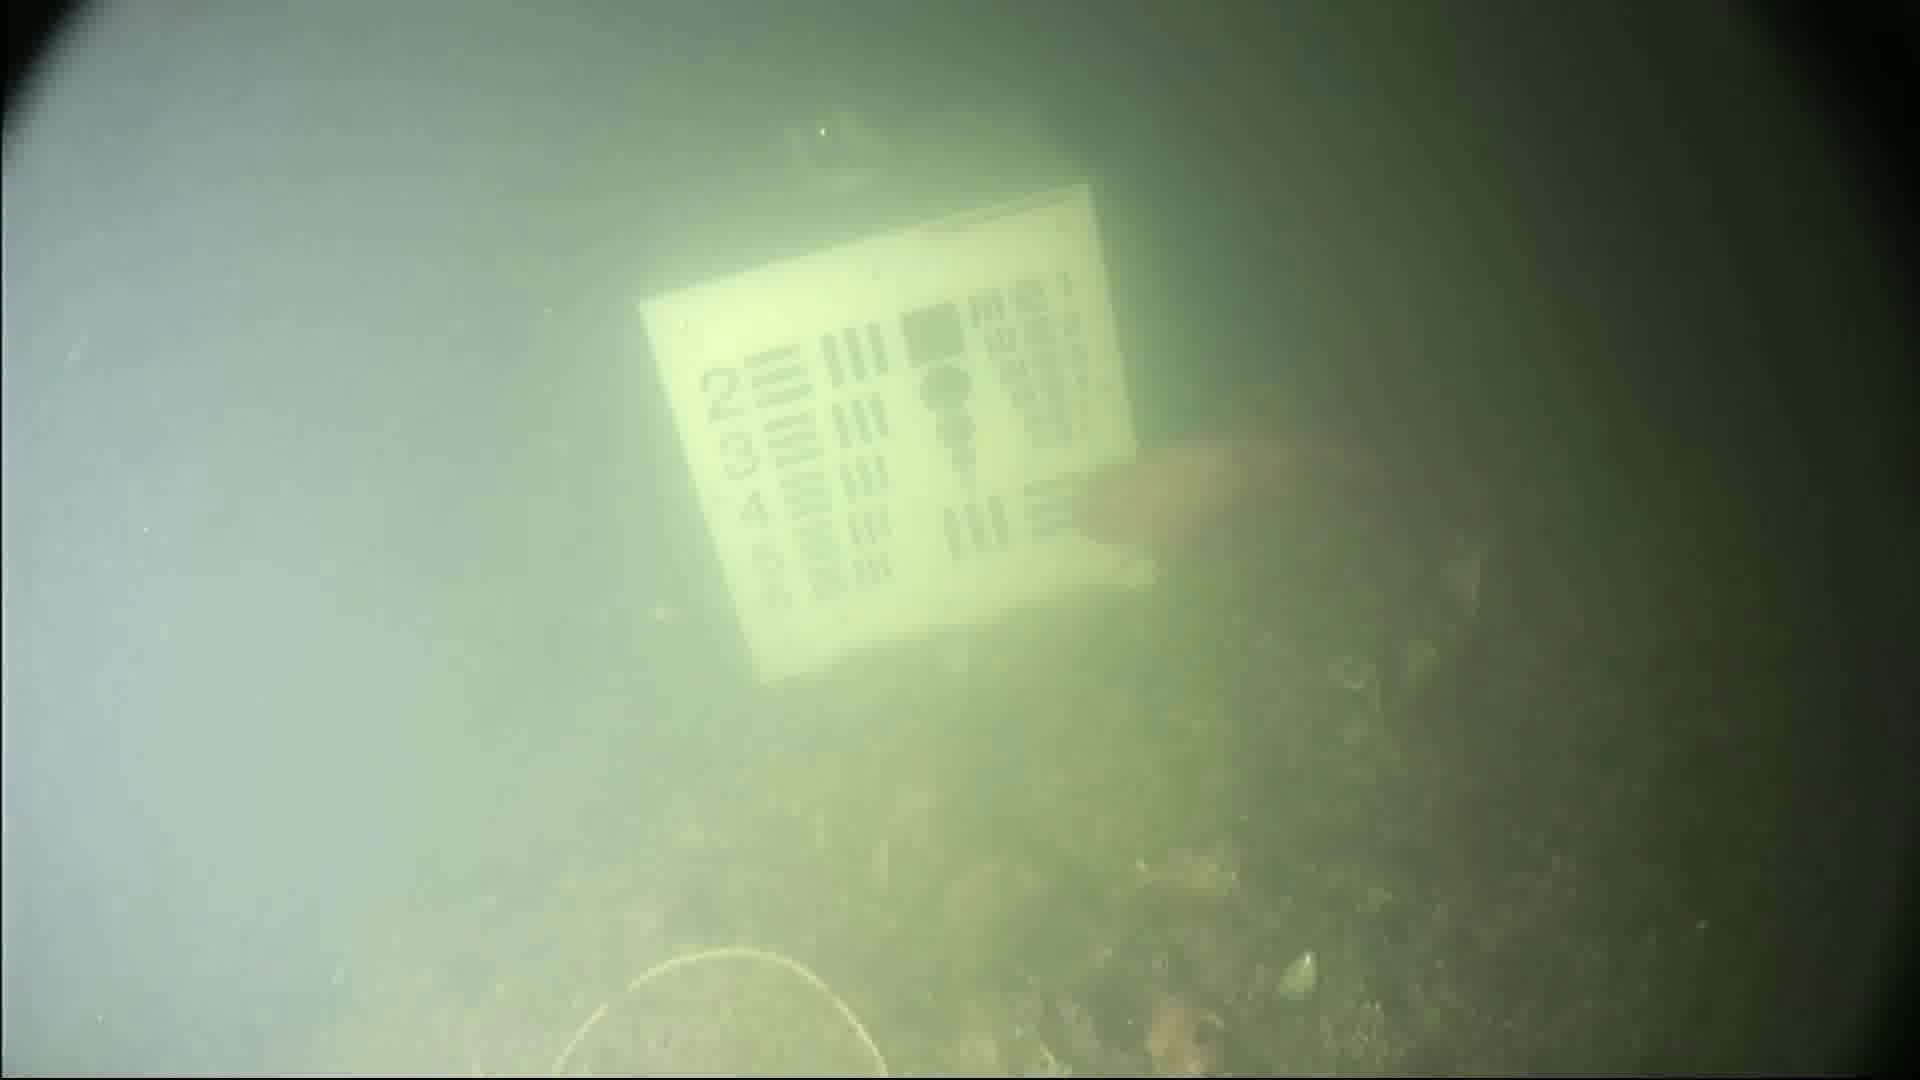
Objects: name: fish